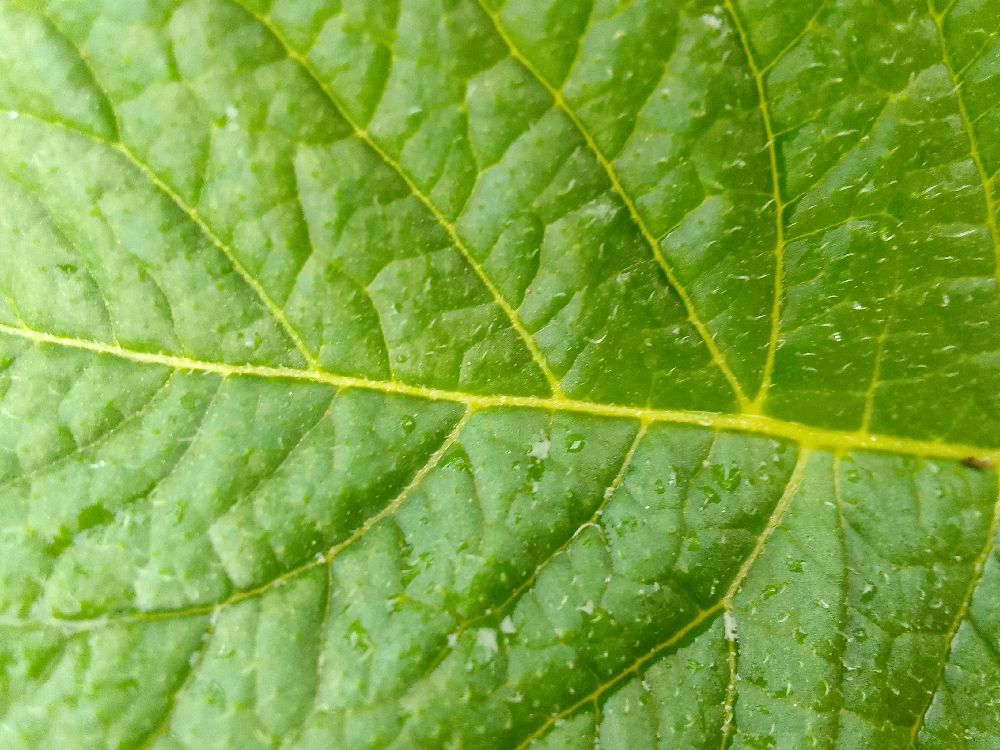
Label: Healthy